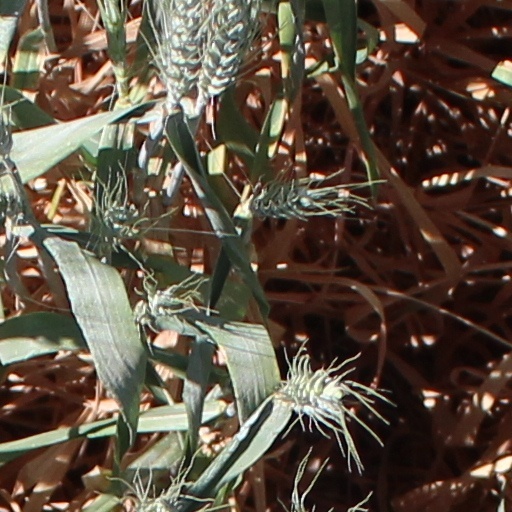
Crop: wheat